Royal Brunei Navy

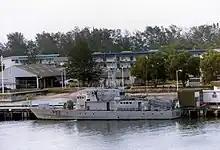
KDB "Waspada" docked at Muara Naval Base in 1985

During that time, the estimated strength of the First Flotilla was forty-two personnel, including an officer, while assets consisted of one fast patrol craft, three river patrol boats, two hovercraft vessels, FABs, a few long boats, and . and , named after Princess Masna Bolkiah, were purchased in 1970; however, they didn't arrive in Brunei until 26 January 1971. With a peak speed of , the wooden-hulled boats were outfitted with light machine guns on the bridge and Oerlikon 20 mm cannons fore and aft. A revised 1971 Brunei-UK Agreement transferred all internal security responsibilities from Britain to the Sultanate, with the UK solely being accountable for Brunei's exterior defense. The SR.N6 hovercraft was acquired in the same year. Under the new Army Enactment, new service regulations went into effect on 1 June 1971.